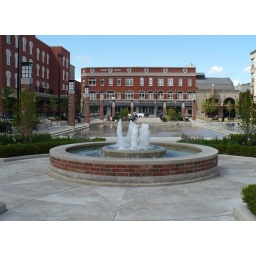
A water fountain surrounded by flowers and plants in Brantford's down town square